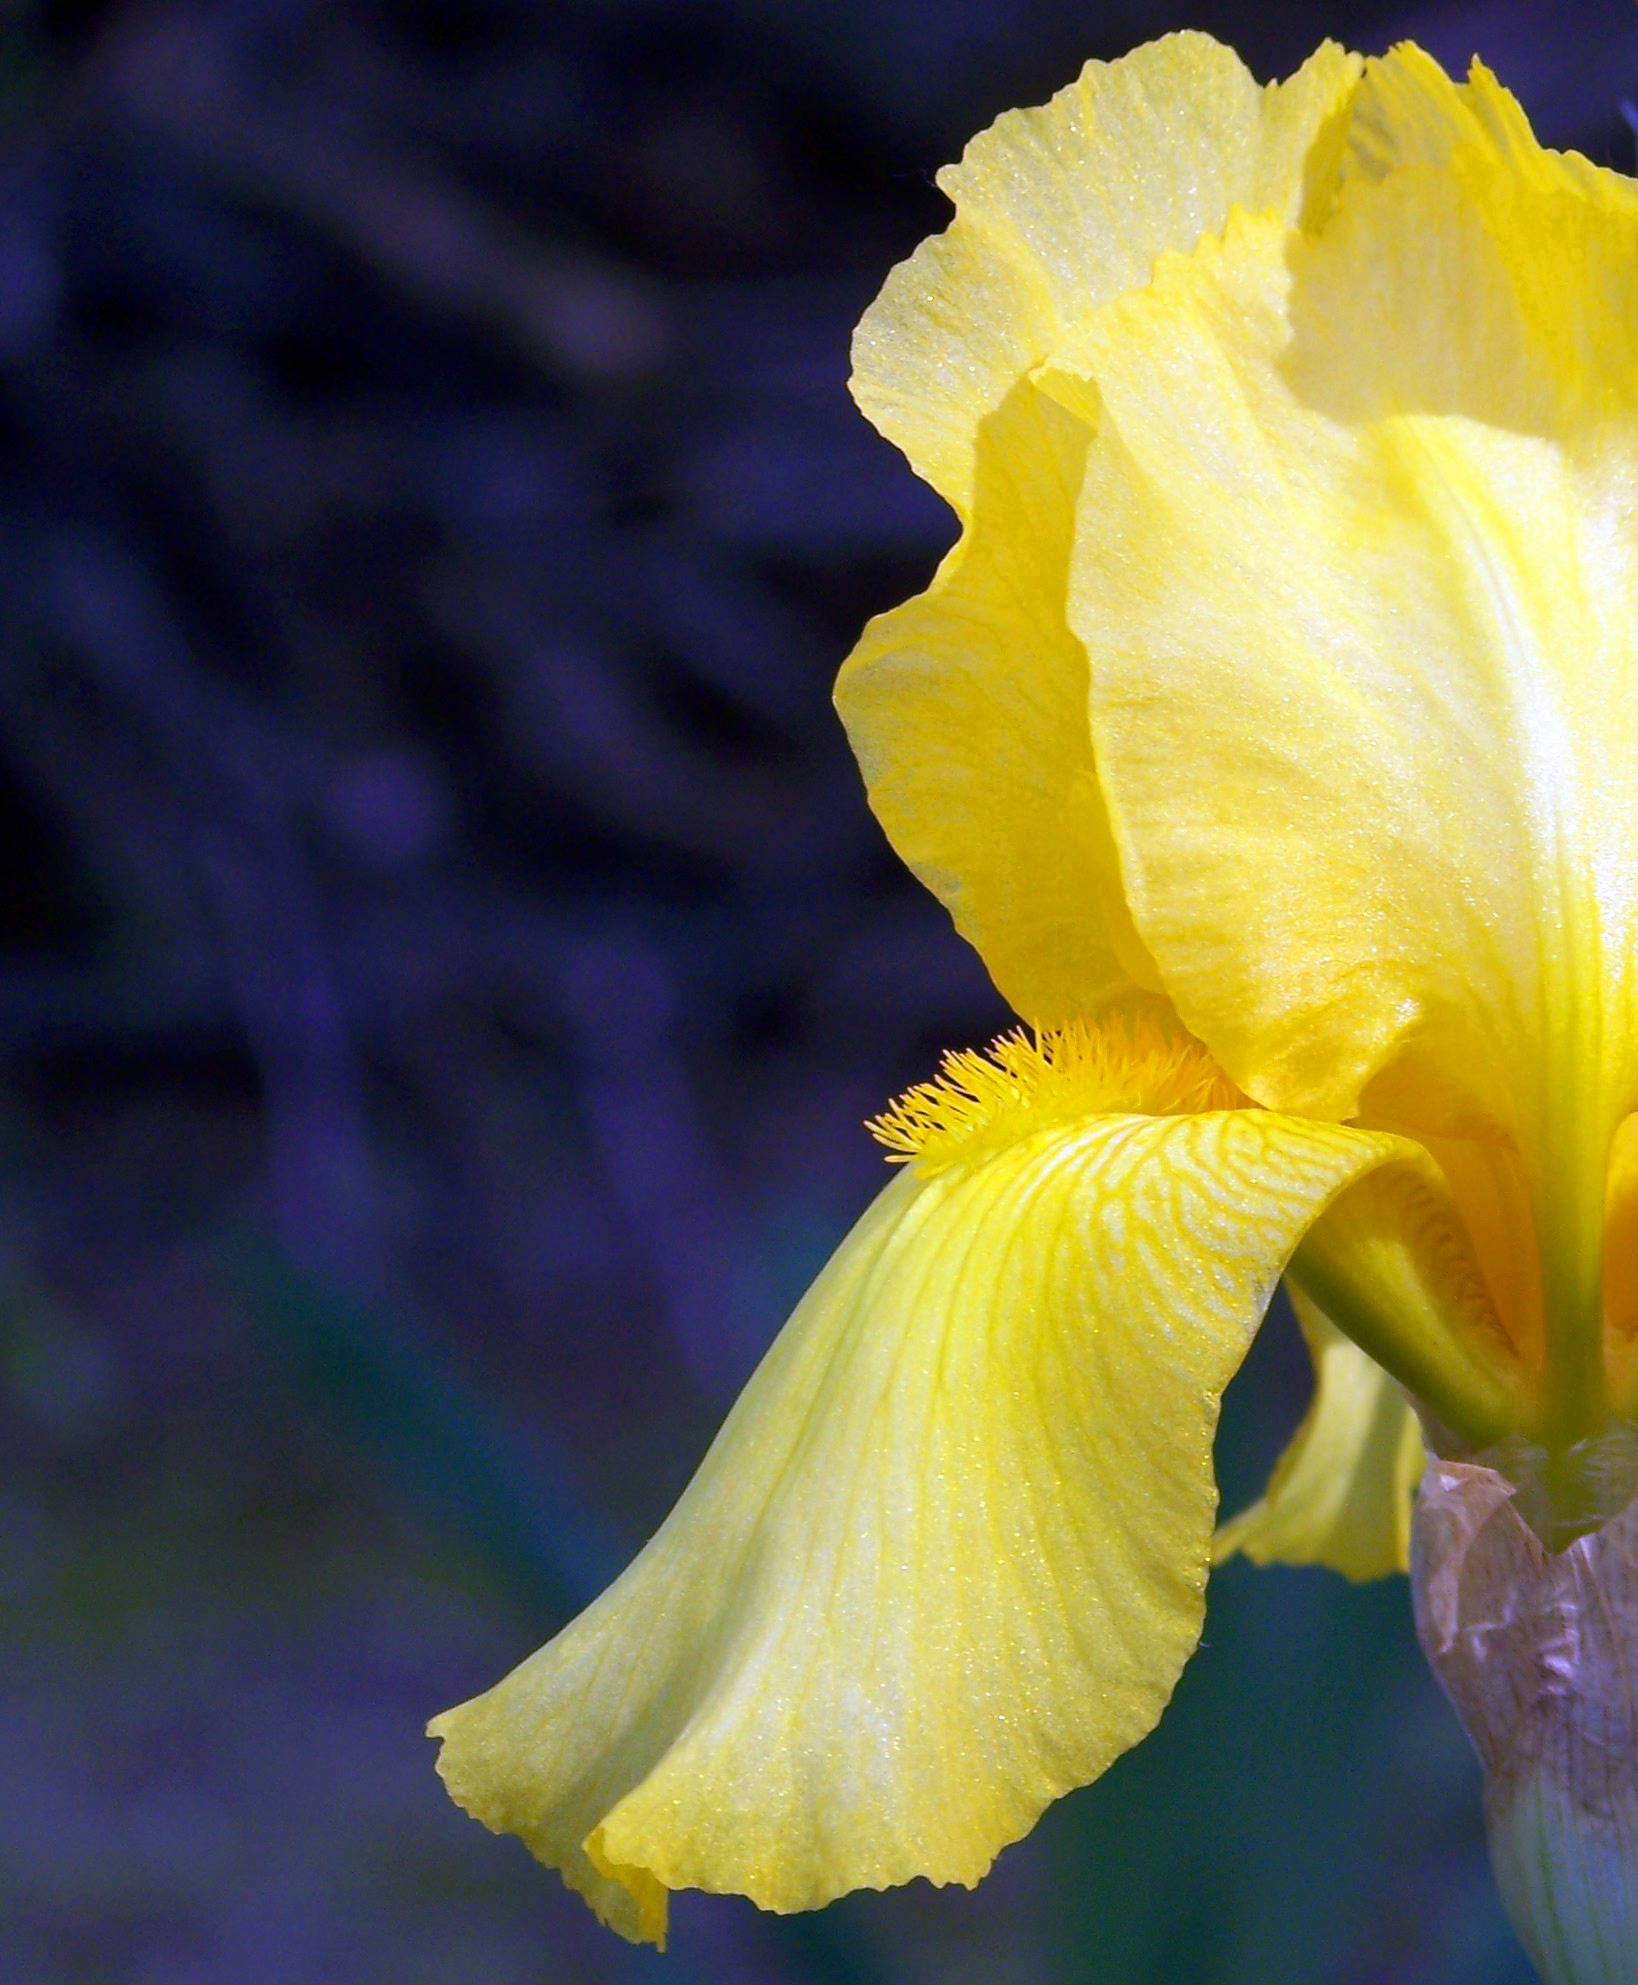
blossom, plant, flower, petal, bloom, floral, spring, macro, yellow, flora, close up, iris, eye, macro photography, flowering plant, plant stem, land plant, iris family